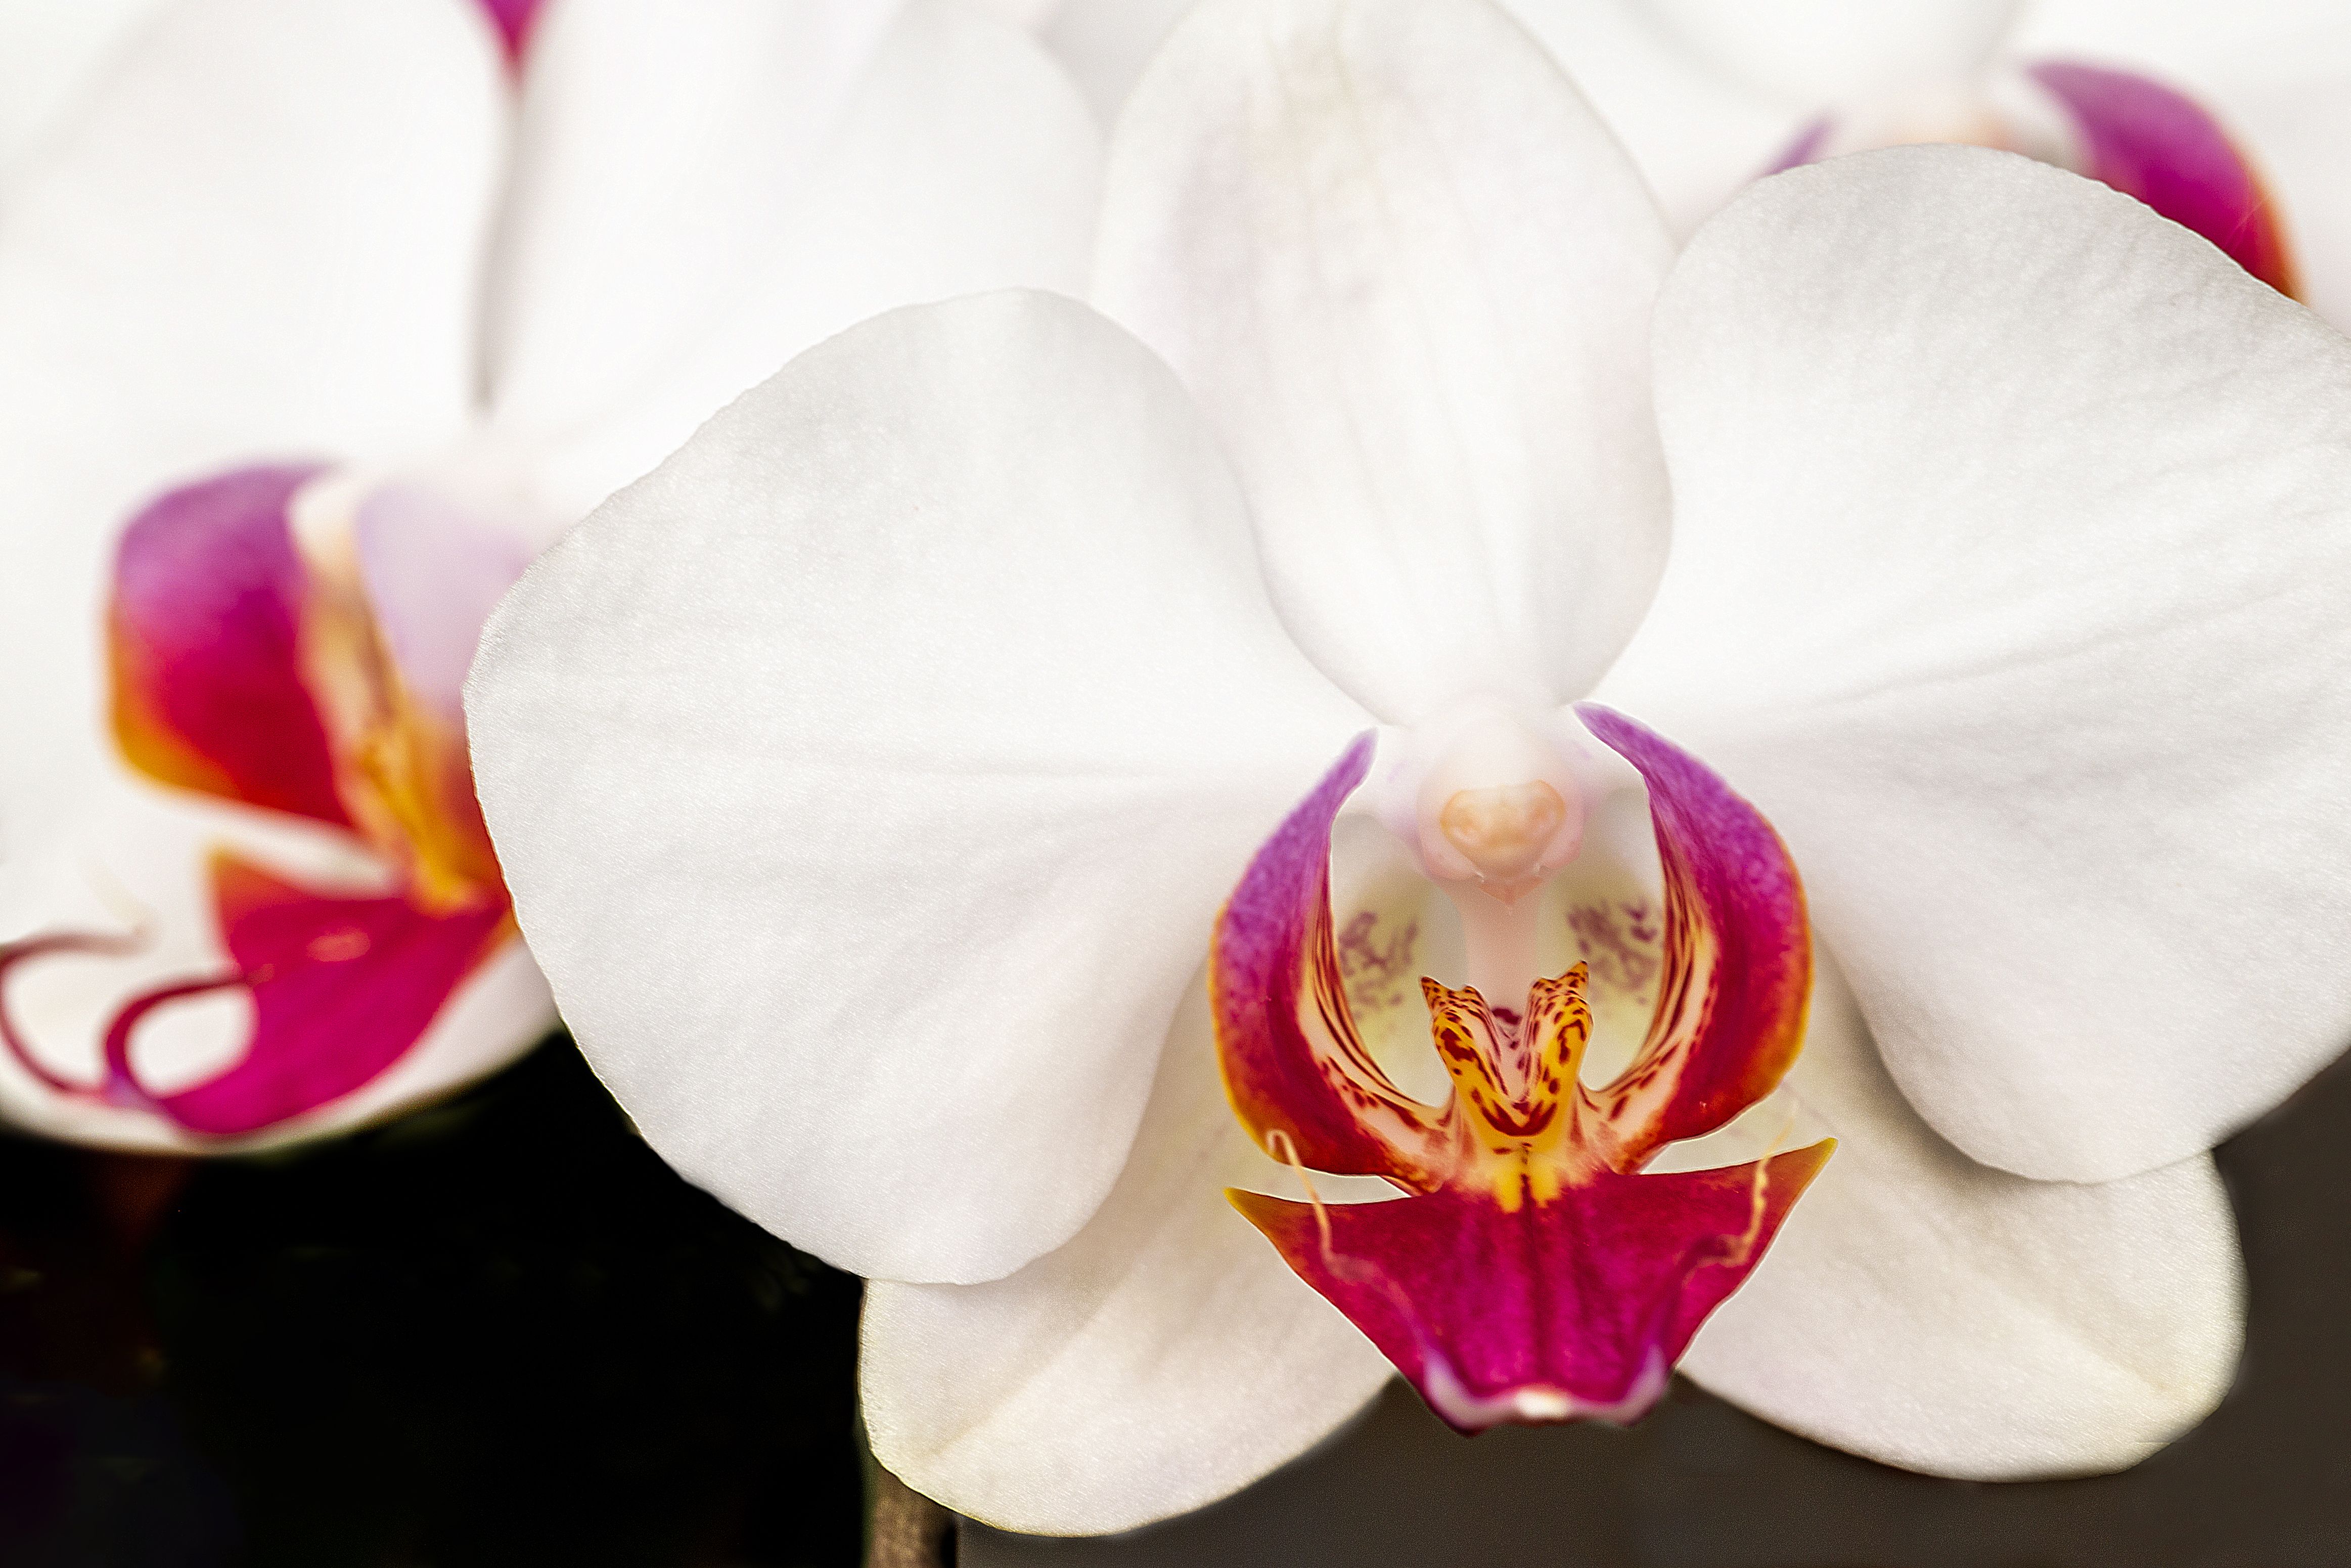
White Flowers
An image of a beautiful orchid white flower, It has soft white petals and a center with deep pink and yellow colors. The details in the middle look almost like a little sculpture, adding to its beautiful look. In the background, there is what it seems parts of other similar flowers, softly blurred out, which makes the main flower stand out more. The overall feel is, clean, and beautiful.
A closeup shot shows the tiny details of the orchid white flower. Its petals and the colorful yellow and pink center. It focuses sharply on the main flower in the front, while the background is softly blurred, making the flower show out clearly with slimmer flowers in the background. The image is very close to the flower which makes you notice the beauty you usually miss.
Labels: Flower, Plant, Orchid, Geranium, Rose, Petal, Blurred Background
Camera: Canon Canon EOS 6D
Lens: EF100mm f/2.8L Macro IS USM, Canon EF 100mm f/2.8L Macro IS USM
Aperture: F8
Exposure: 1/40 sec
ISO: 100
Focal length: 100.0 mm